Eucalyptus baileyana

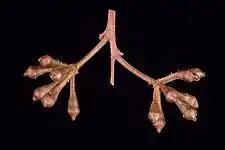
flower buds

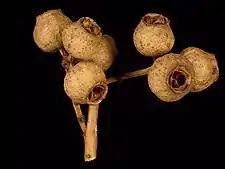
fruit

"Eucalyptus baileyana" is a tree that grows to a height of and forms a lignotuber. It has persistent, red-brown or brown-black, stringy or fibrous bark. Young plants and coppice regrowth have hairy, often bright pink tips, and lance-shaped leaves long and wide. Adult leaves are lance-shaped or curved, long and wide on a petiole long. The leaves are dark green on one side and a lighter green on the other. The flowers are borne in groups of seven in leaf axils on an unbranched peduncle long, the individual buds on a pedicel long. Mature buds are club-shaped to spindle-shaped, long and wide with a rounded or conical operculum with a small point on the end. Flowering mainly occurs from October to January and the flowers are white with the stamens arranged in four bundles. The fruit is a woody urn-shaped or shortened spherical capsule long and wide with the valves level with the rim or slightly above.